Metropolis of Lithuania

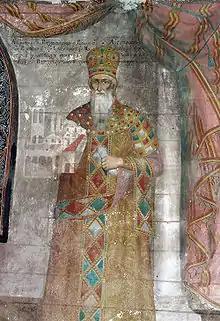
Fresco of Emperor Andronikos II Palaiologos, who established the Metropolis

Having escaped the brunt of the Mongol invasions, the Grand Duchy of Lithuania expanded into neighbouring areas that had been weakened by internal strife and by the Mongol predations. While these expansions were usually at the expense of slavic principalities of the former Kievan Rus', sometimes they were voluntary. For example, the dukes of the Principality of Turov began to cooperate more and more with the Grand Duchy and by the early 14th century the Principality non-violently joined the Grand Duchy. In 1320, most of the principalities of western Rus' were either made into vassals or were directly annexed by Lithuania. In 1321, Gediminas captured Kiev, sending Stanislav, the last Rurikid to rule Kiev, into exile. Gediminas also re-established the permanent capital of the Grand Duchy in Vilnius, presumably moving it from Old Trakai in 1323. The state continued to expand its territory under the reign of Grand Duke Algirdas and his brother Kęstutis, who both ruled the state in harmony.